Hannah O'Neill

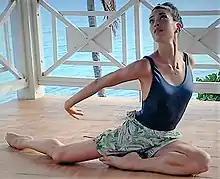
O'Neill dances for Swans for Relief in 2020

Hannah O'Neill (born January 8, 1993) is a New Zealand ballet dancer who is an "étoile" with the Paris Opera Ballet.